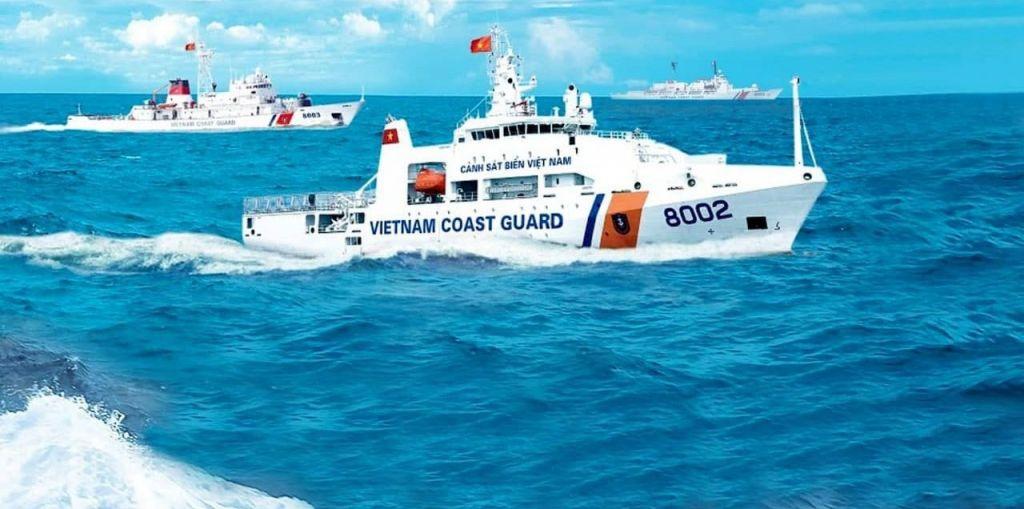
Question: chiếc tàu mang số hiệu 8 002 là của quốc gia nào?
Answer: việt nam